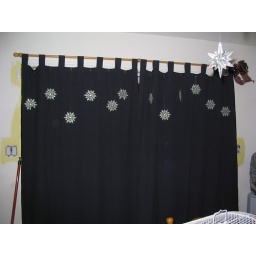
patio door in kitchen